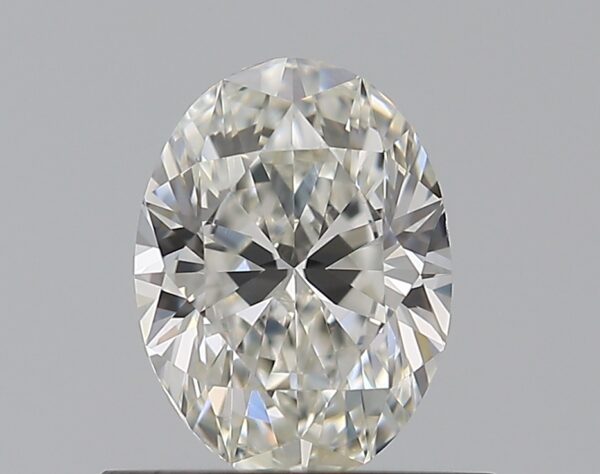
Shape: oval
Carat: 0.59
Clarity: VS1
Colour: H
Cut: EX
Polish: EX
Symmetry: VG
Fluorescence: N
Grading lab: GIA
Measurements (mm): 6.34 x 4.71 x 2.96